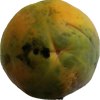
Label: papaya